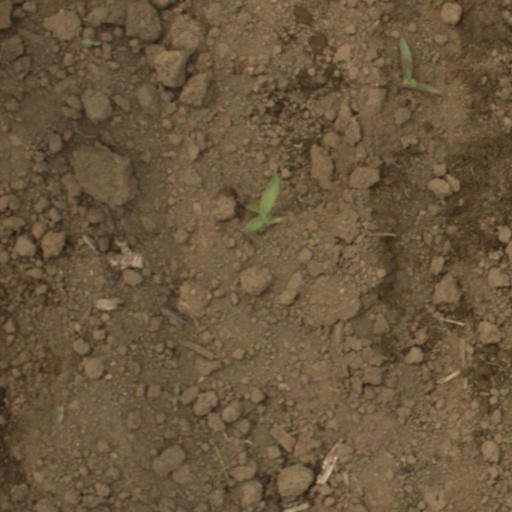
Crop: Jerusalem artichoke